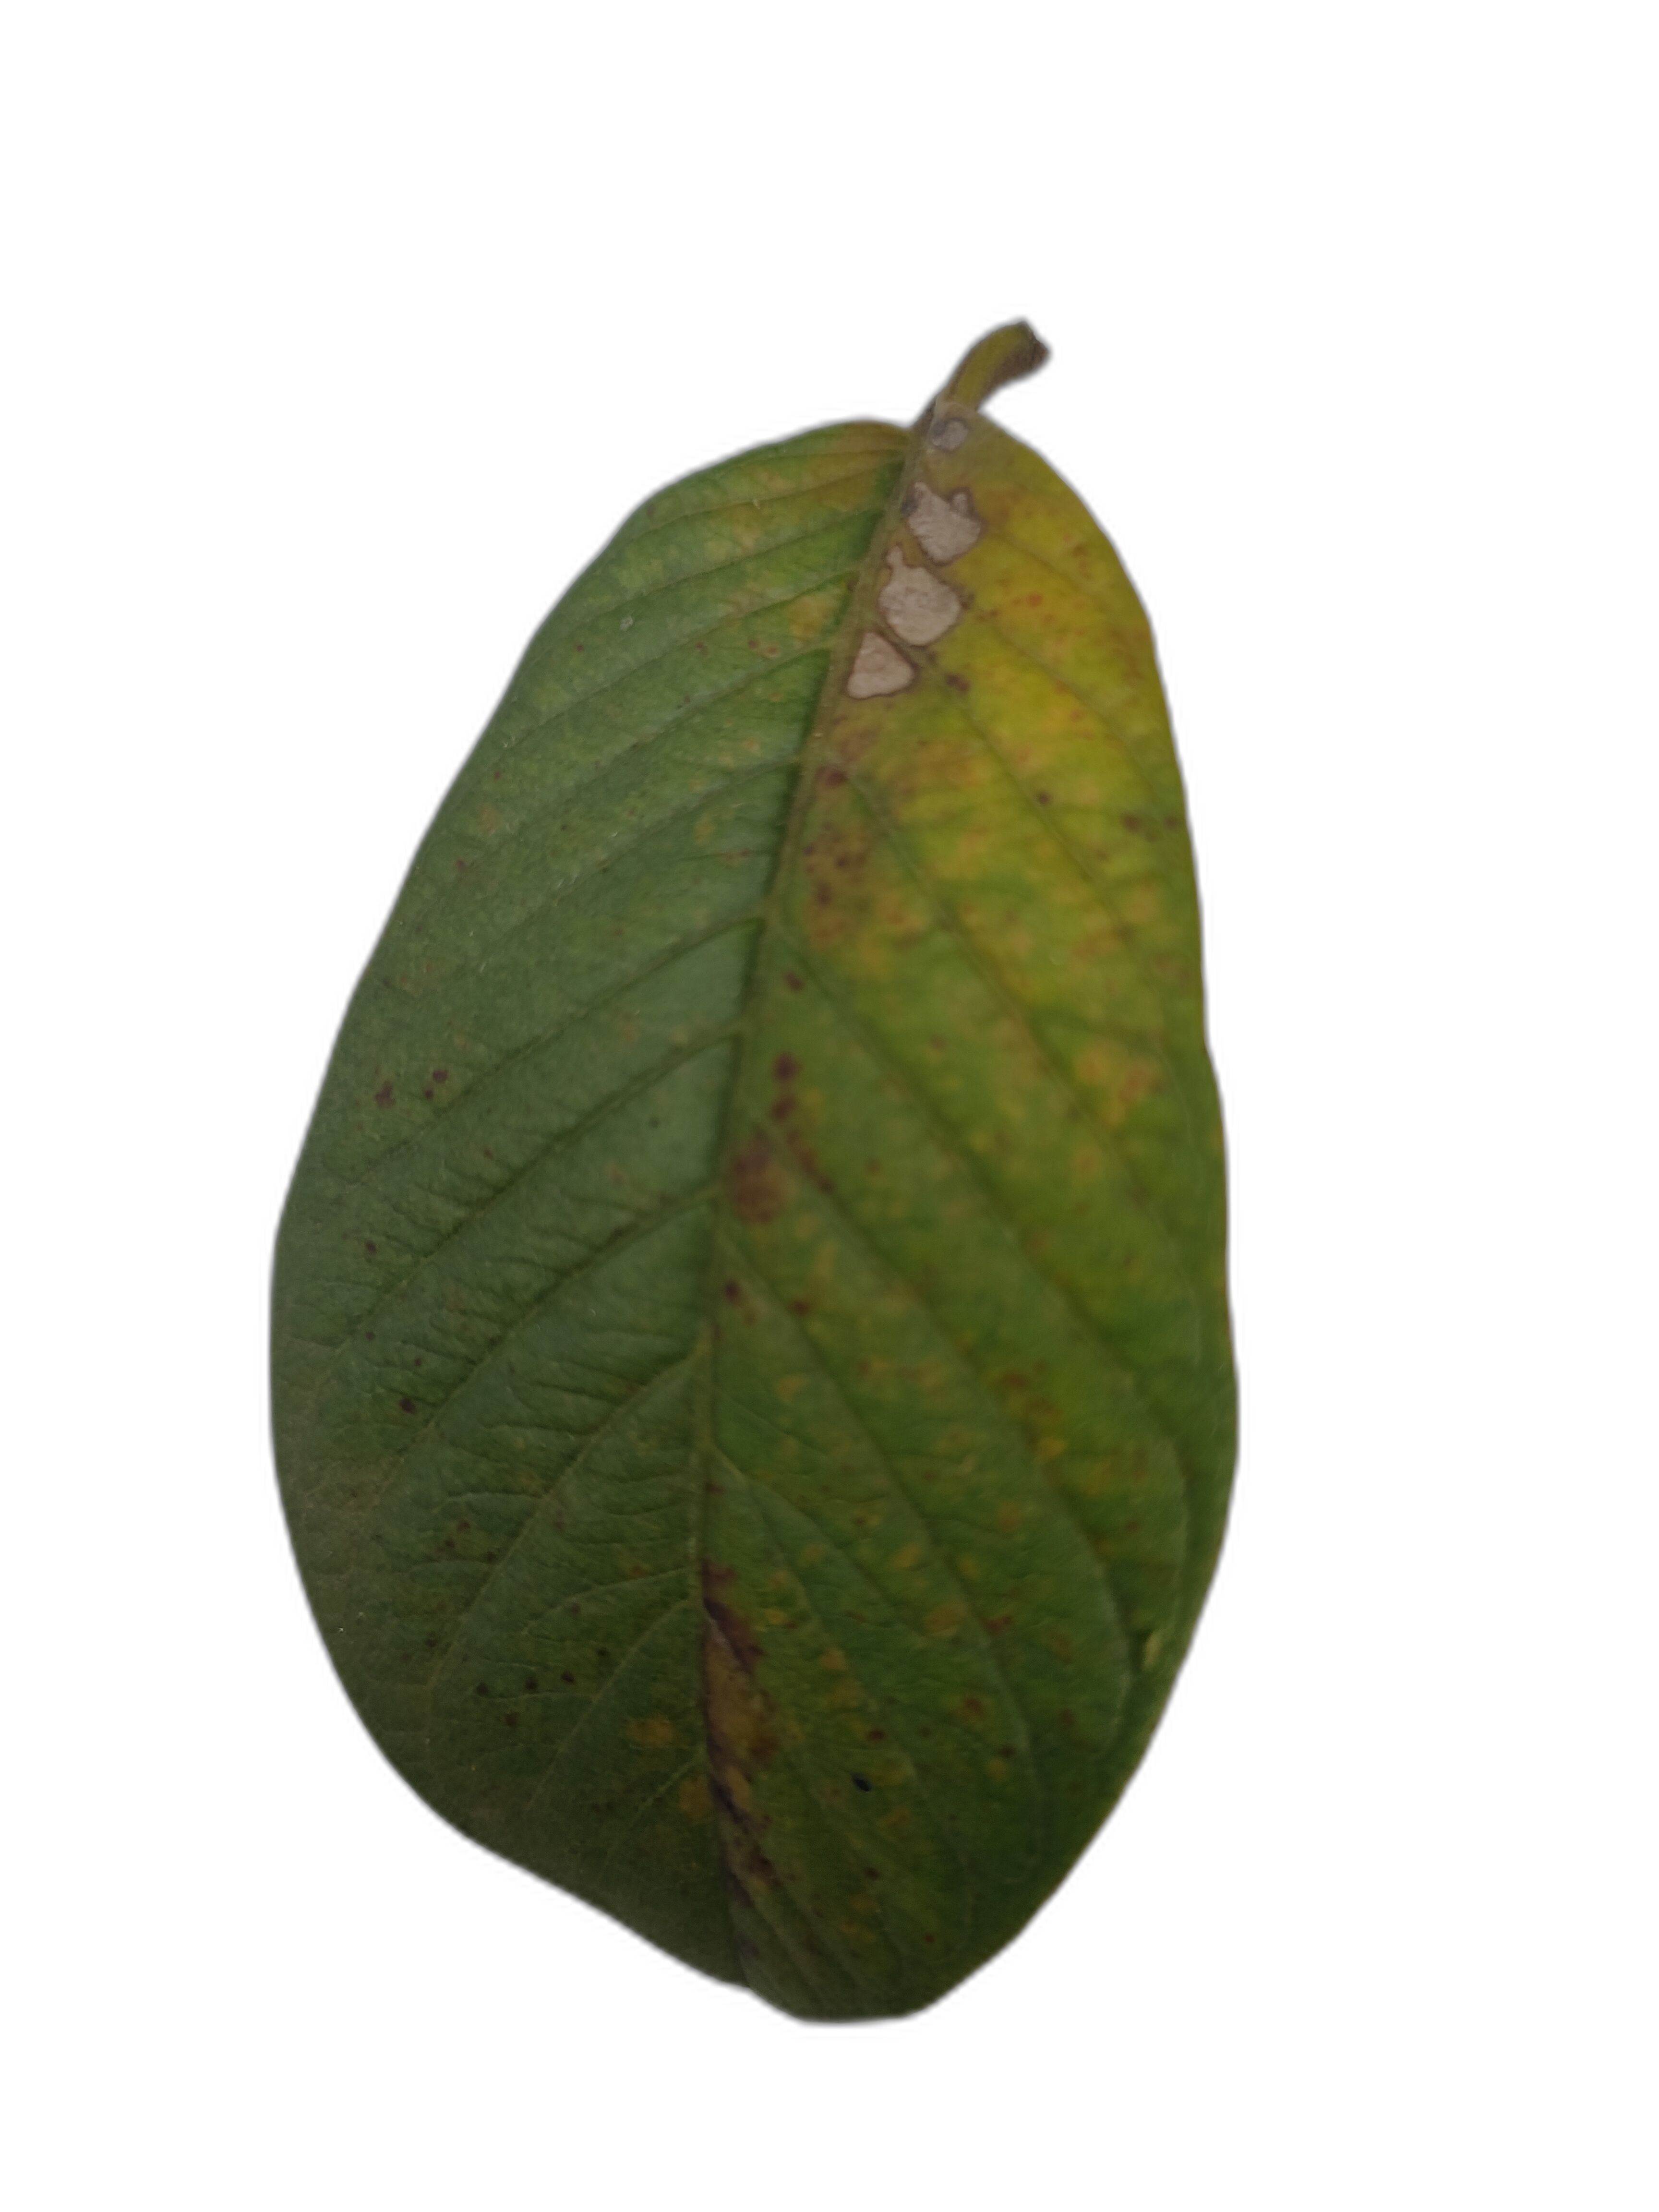
Plant part: leaf
Disease: Rust